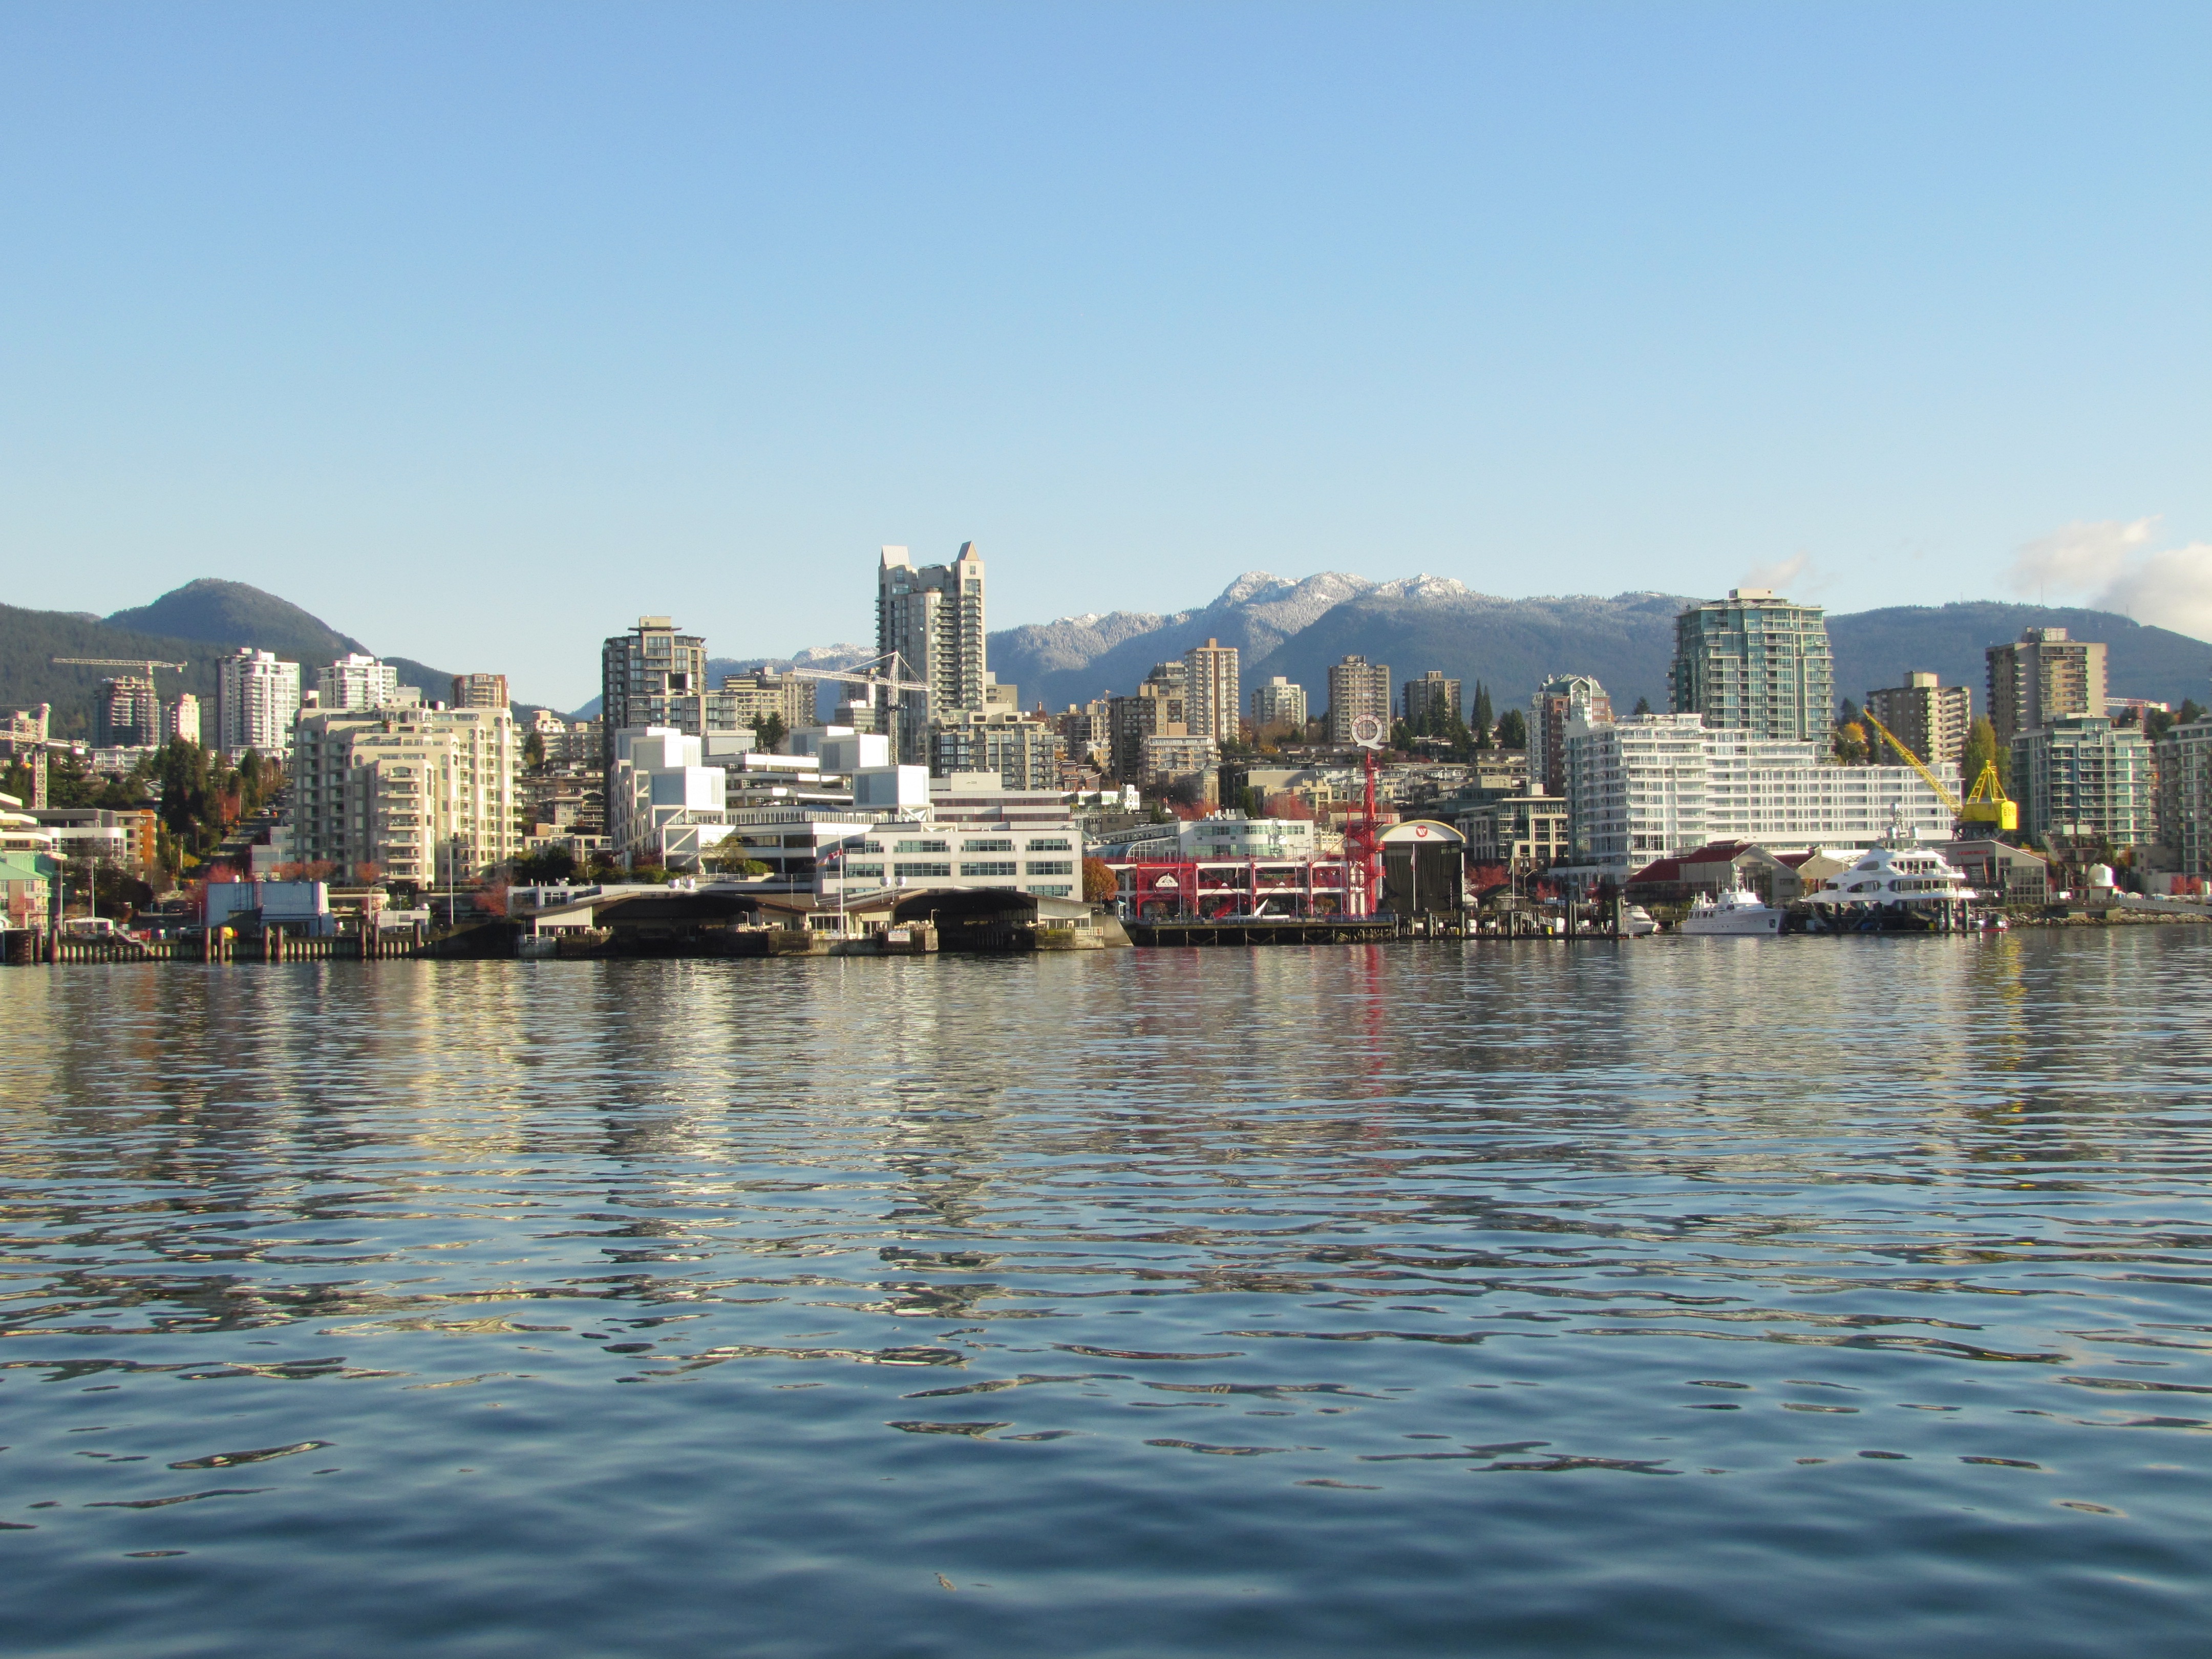
landscape, sea, coast, mountain, skyline, lake, town, city, river, cityscape, panorama, reflection, vehicle, scenic, scenery, vancouver, bay, harbor, blue, waterway, canada, scene